Bleiburg repatriations

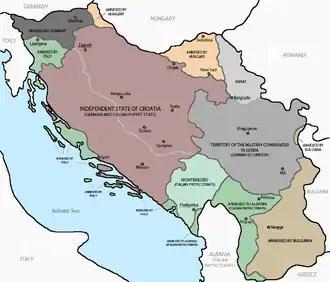
Occupation and partition of Yugoslavia 1941

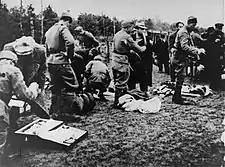
The Independent State of Croatia conducted a systematic campaign of mass murder and extermination of Serbs, Jews and Roma. This picture shows prisoners arriving at the Jasenovac concentration camp.

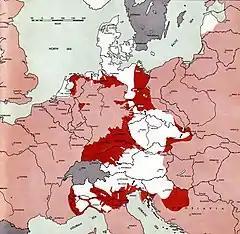
Front lines in Europe on 1 May 1945

When World War II broke out in 1939, the government of the Kingdom of Yugoslavia declared its neutrality. By the beginning of 1941, most of its neighbors joined the Tripartite Pact. Yugoslavia came under strong pressure to join the Axis and the Yugoslav government signed the Pact on 25 March 1941, the year that Nazi Germany invaded the Soviet Union. But demonstrations broke out in Belgrade against the decision, and on 27 March, the opposition overthrew the government in a coup d'état. The new Yugoslav government refused to ratify the signing of the Tripartite Pact, though it did not rule it out. Adolf Hitler reacted by launching the invasion of Yugoslavia on 6 April 1941, allied with forces of Italy and Hungary.